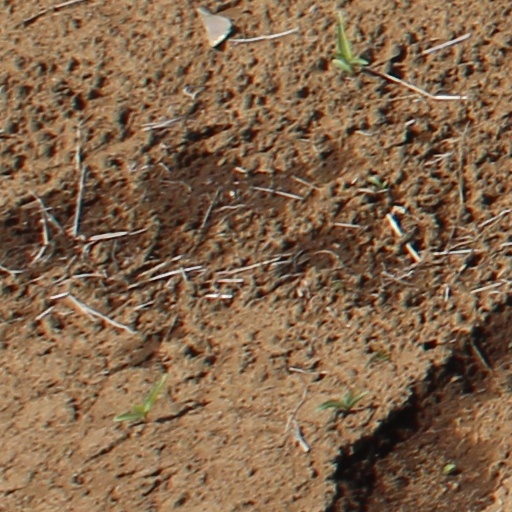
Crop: wheat